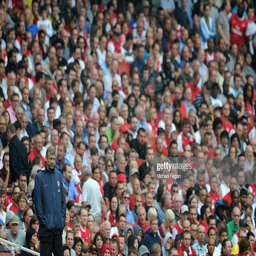
football player looks thoughtful during the match .